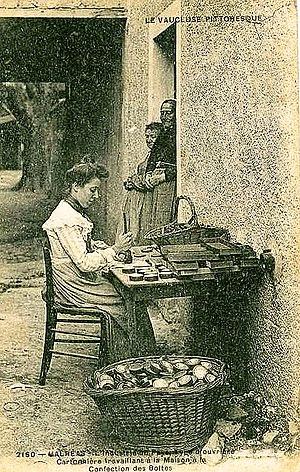
Cartonnière à domicile au début du XXe siècle à Valréas
Le cartonnage est le processus de façonnage du carton ou l'objet en carton lui-même.